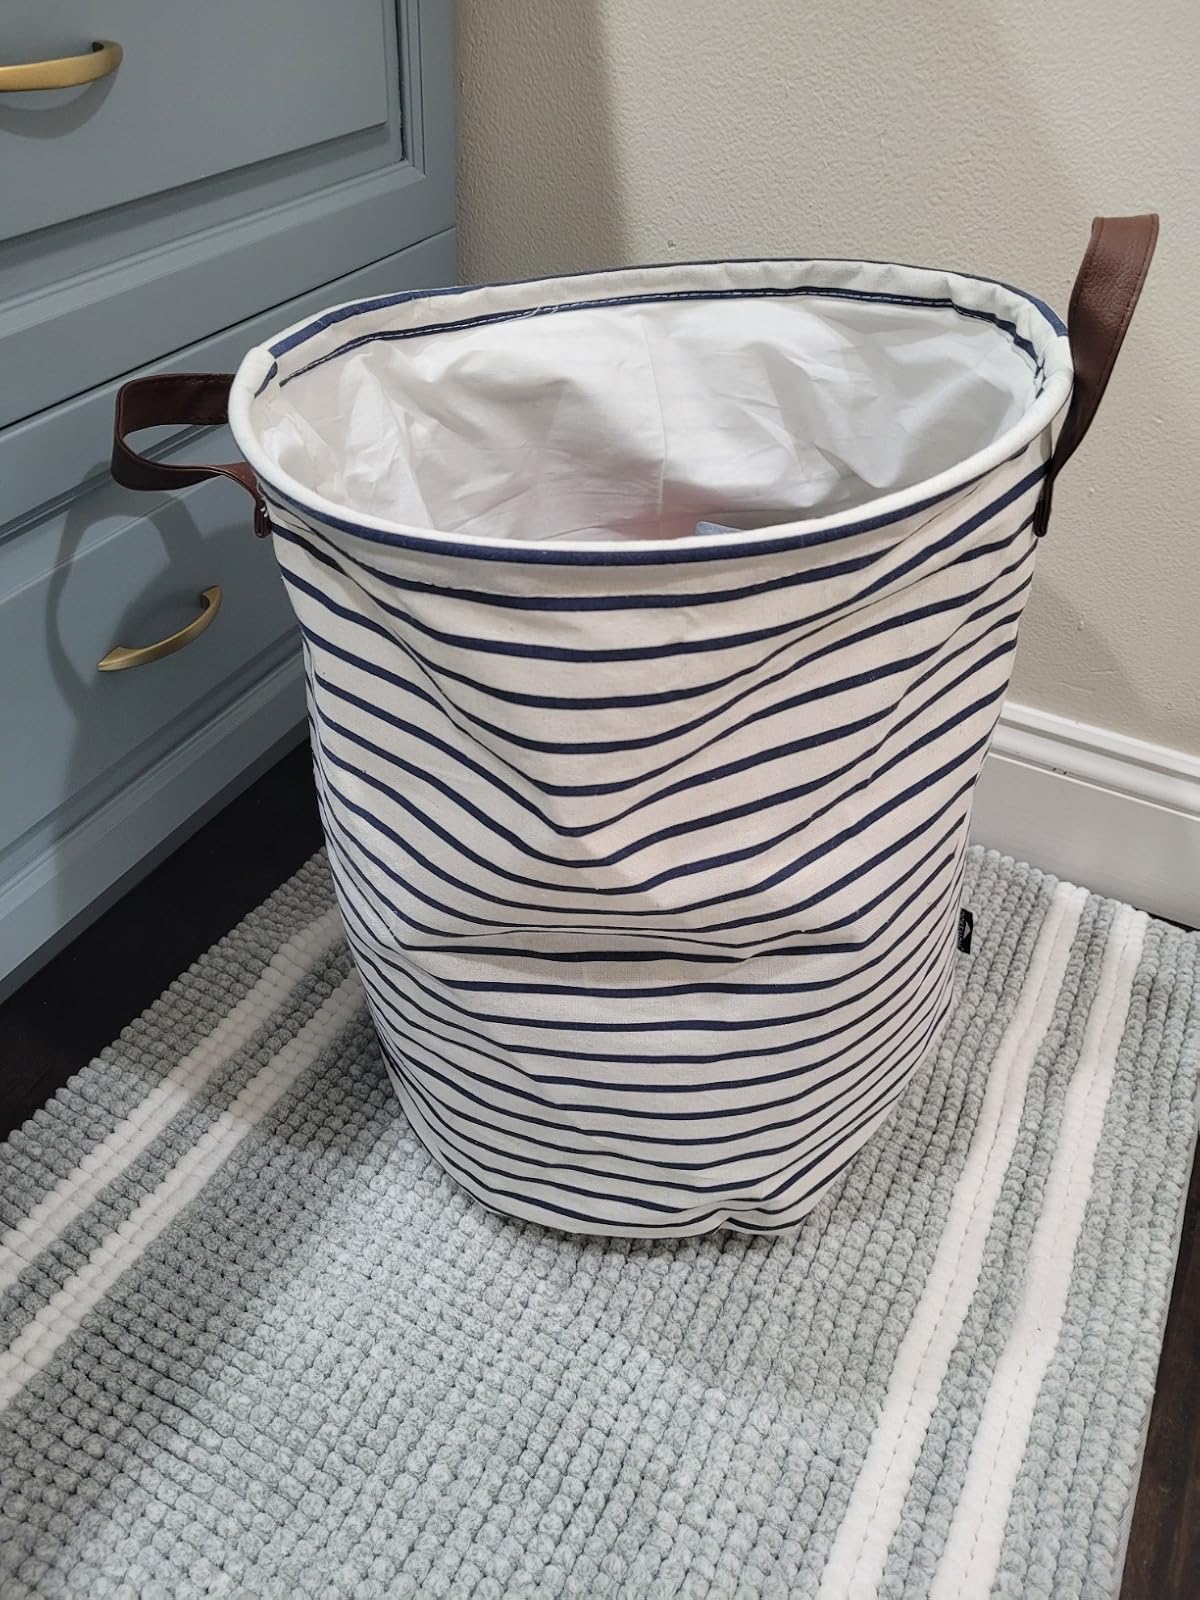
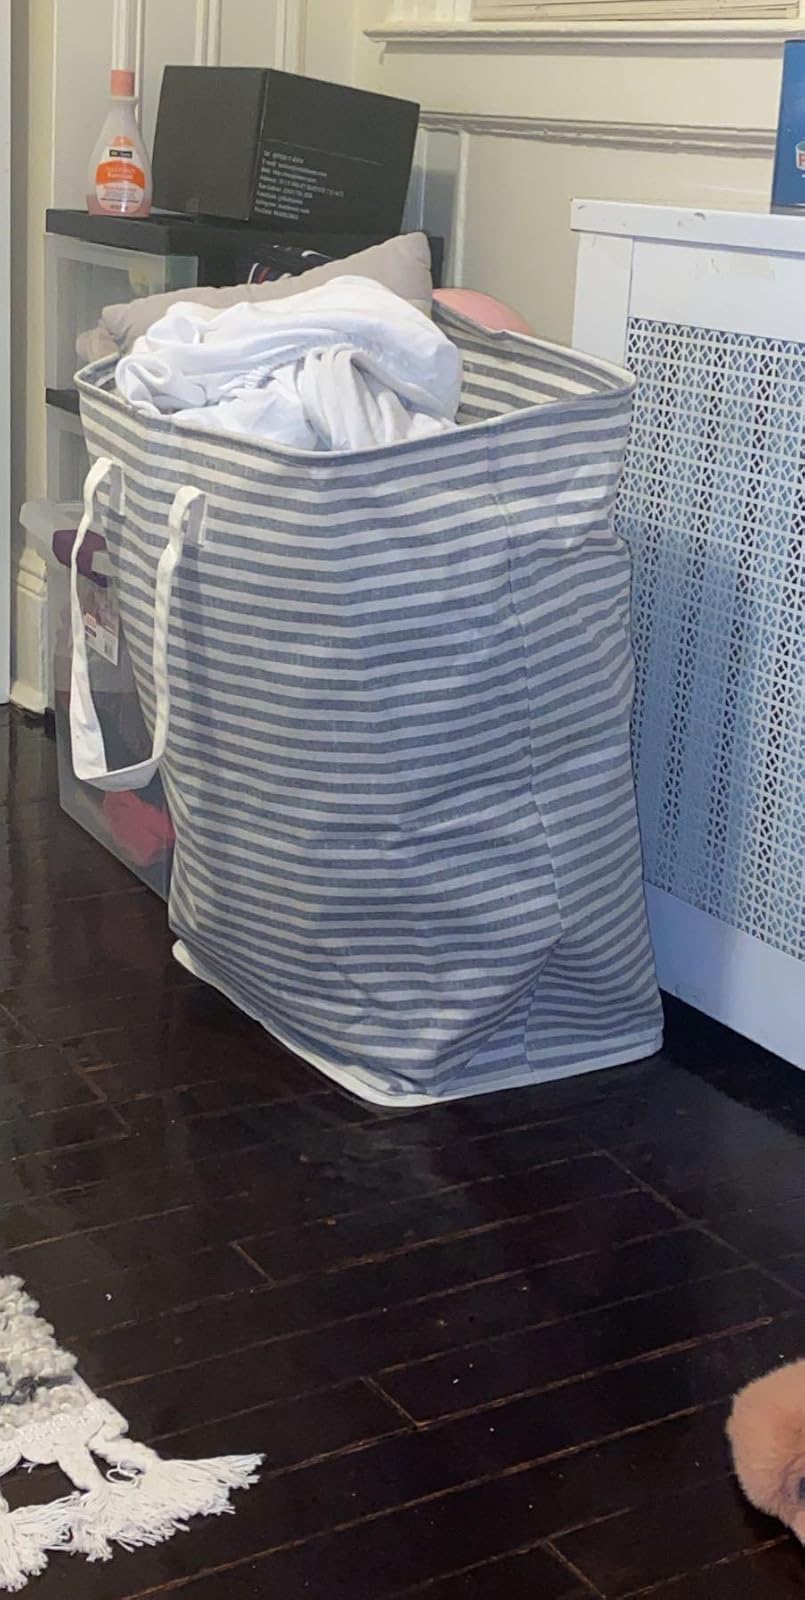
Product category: items_hamper
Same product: no